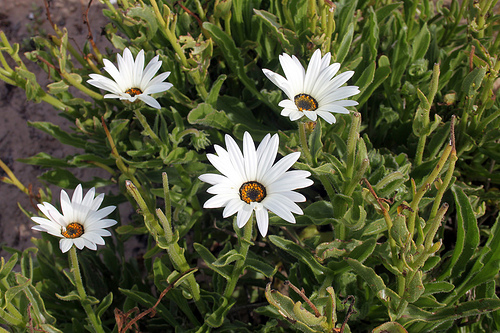
Flower: daisy